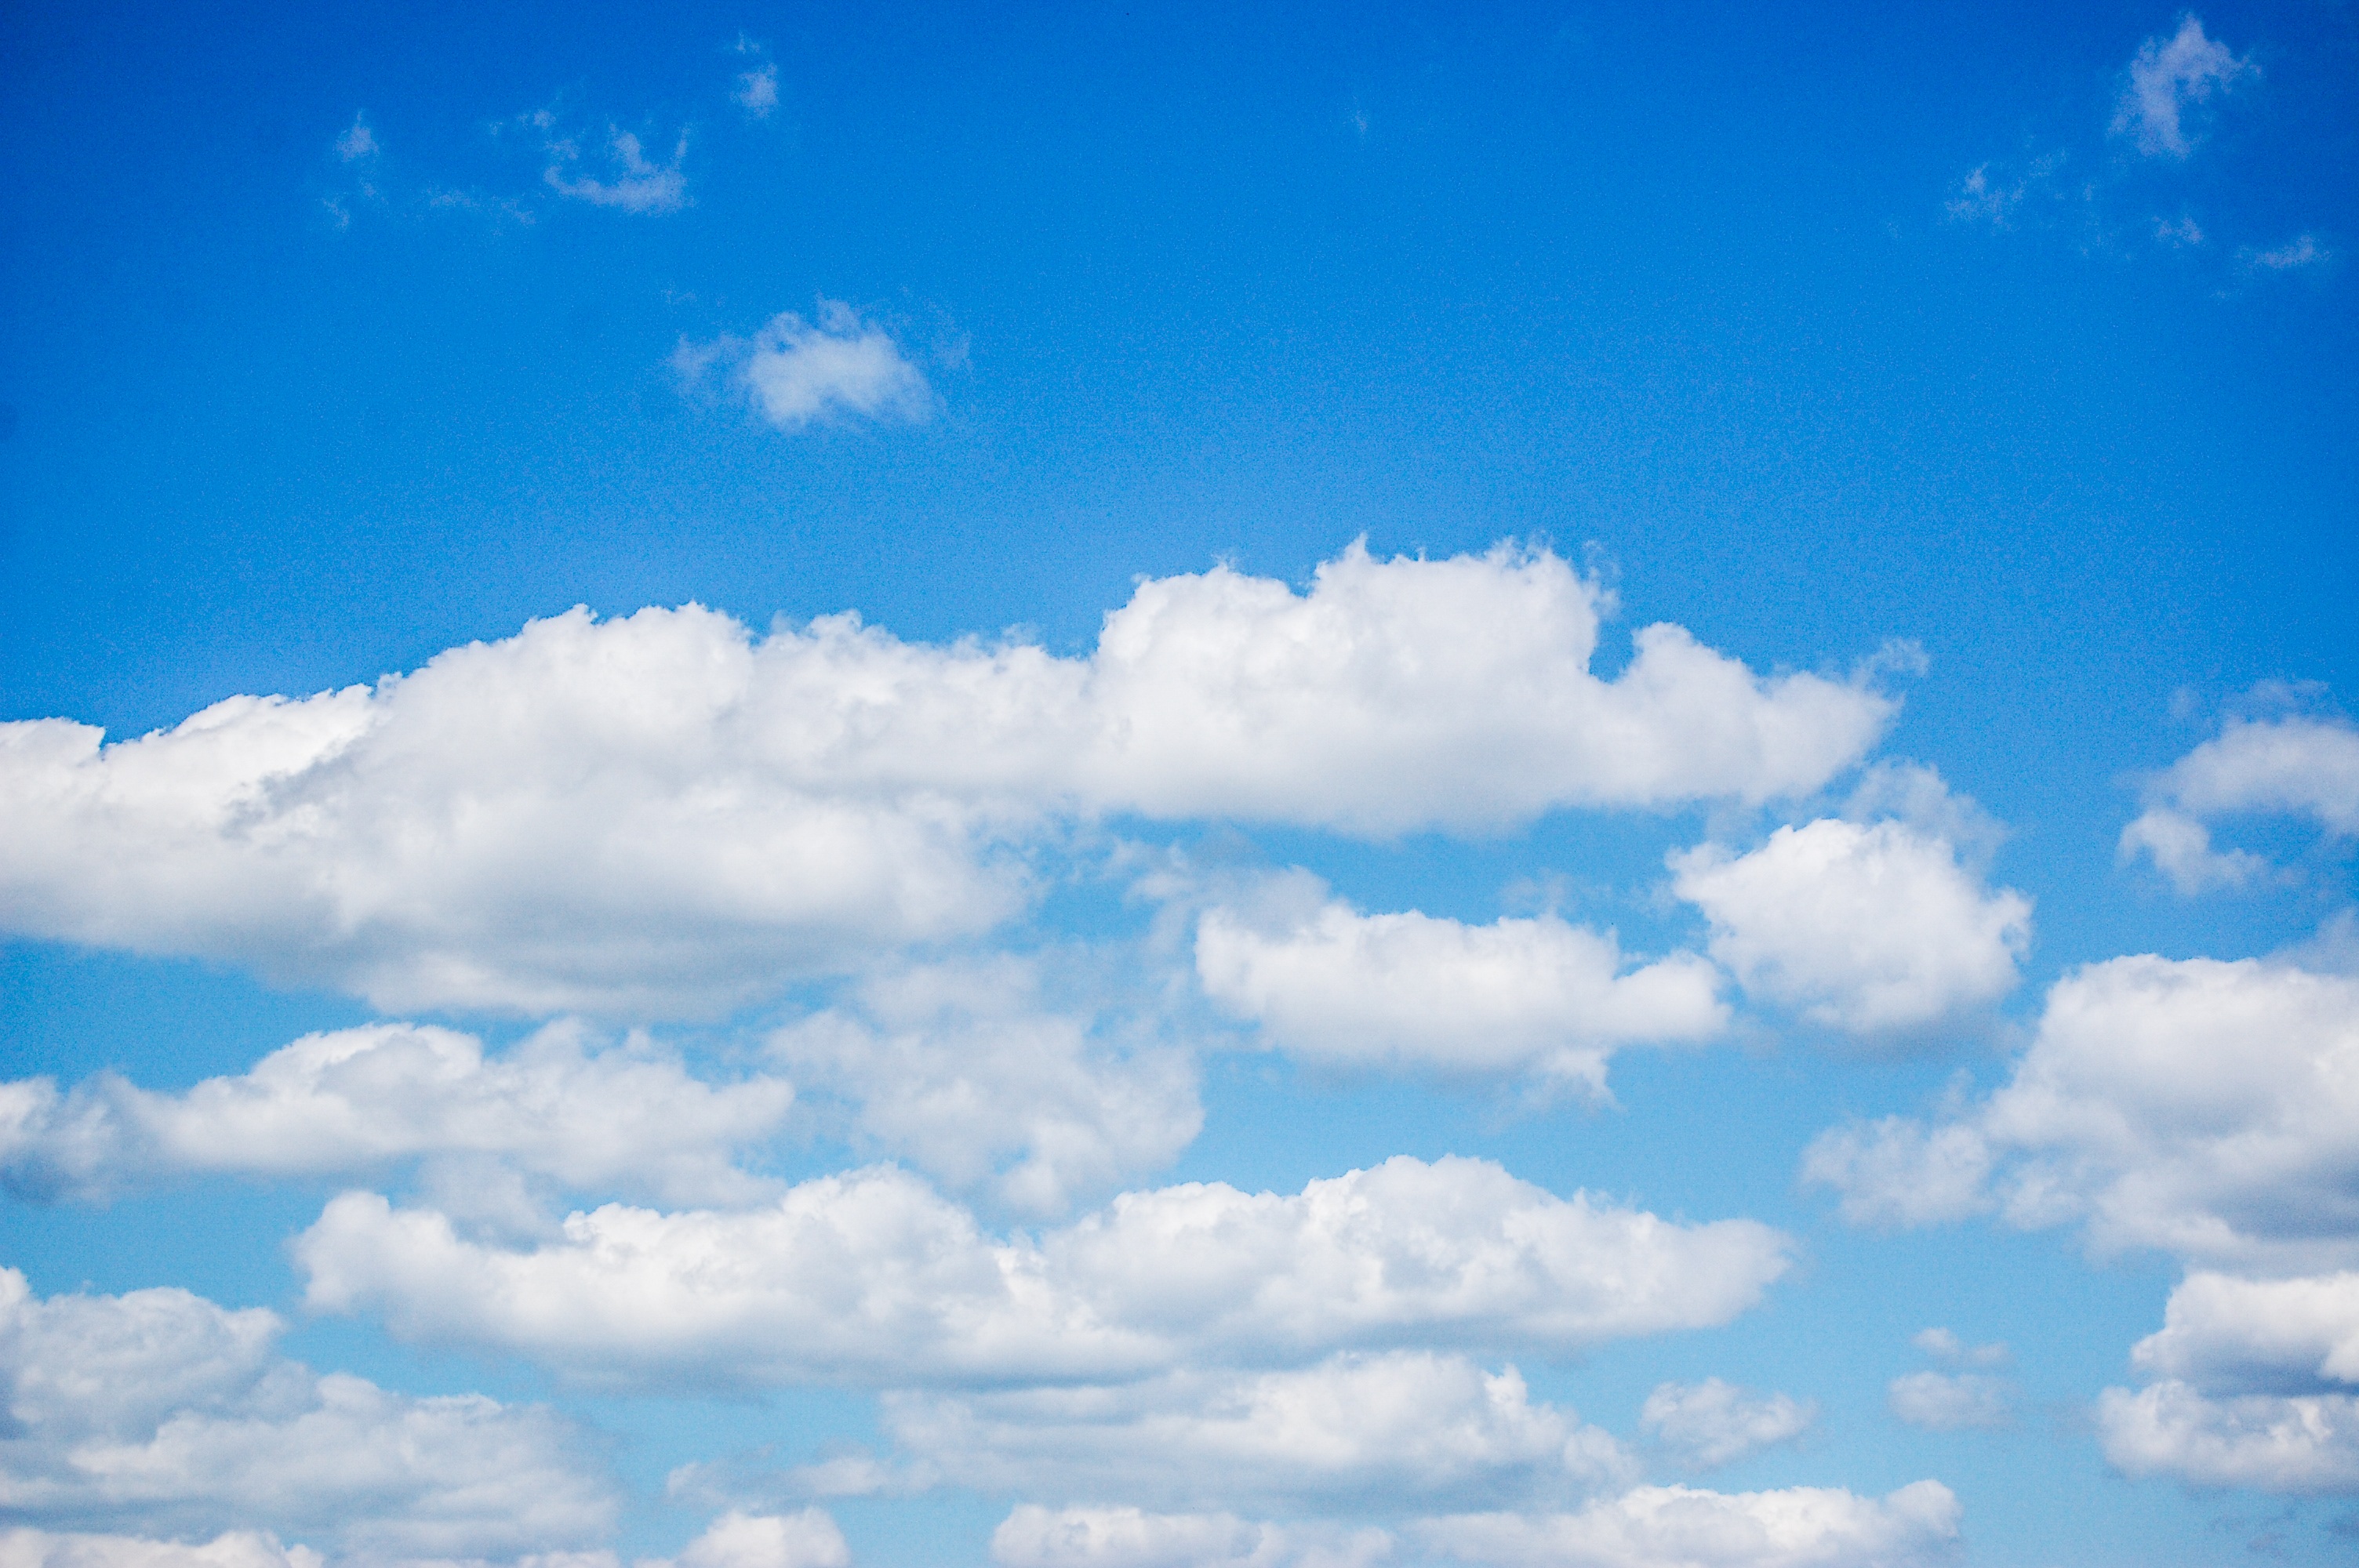
nature, horizon, cloud, sky, sunlight, atmosphere, daytime, cumulus, blue, clouds, the background, meteorological phenomenon, atmosphere of earth